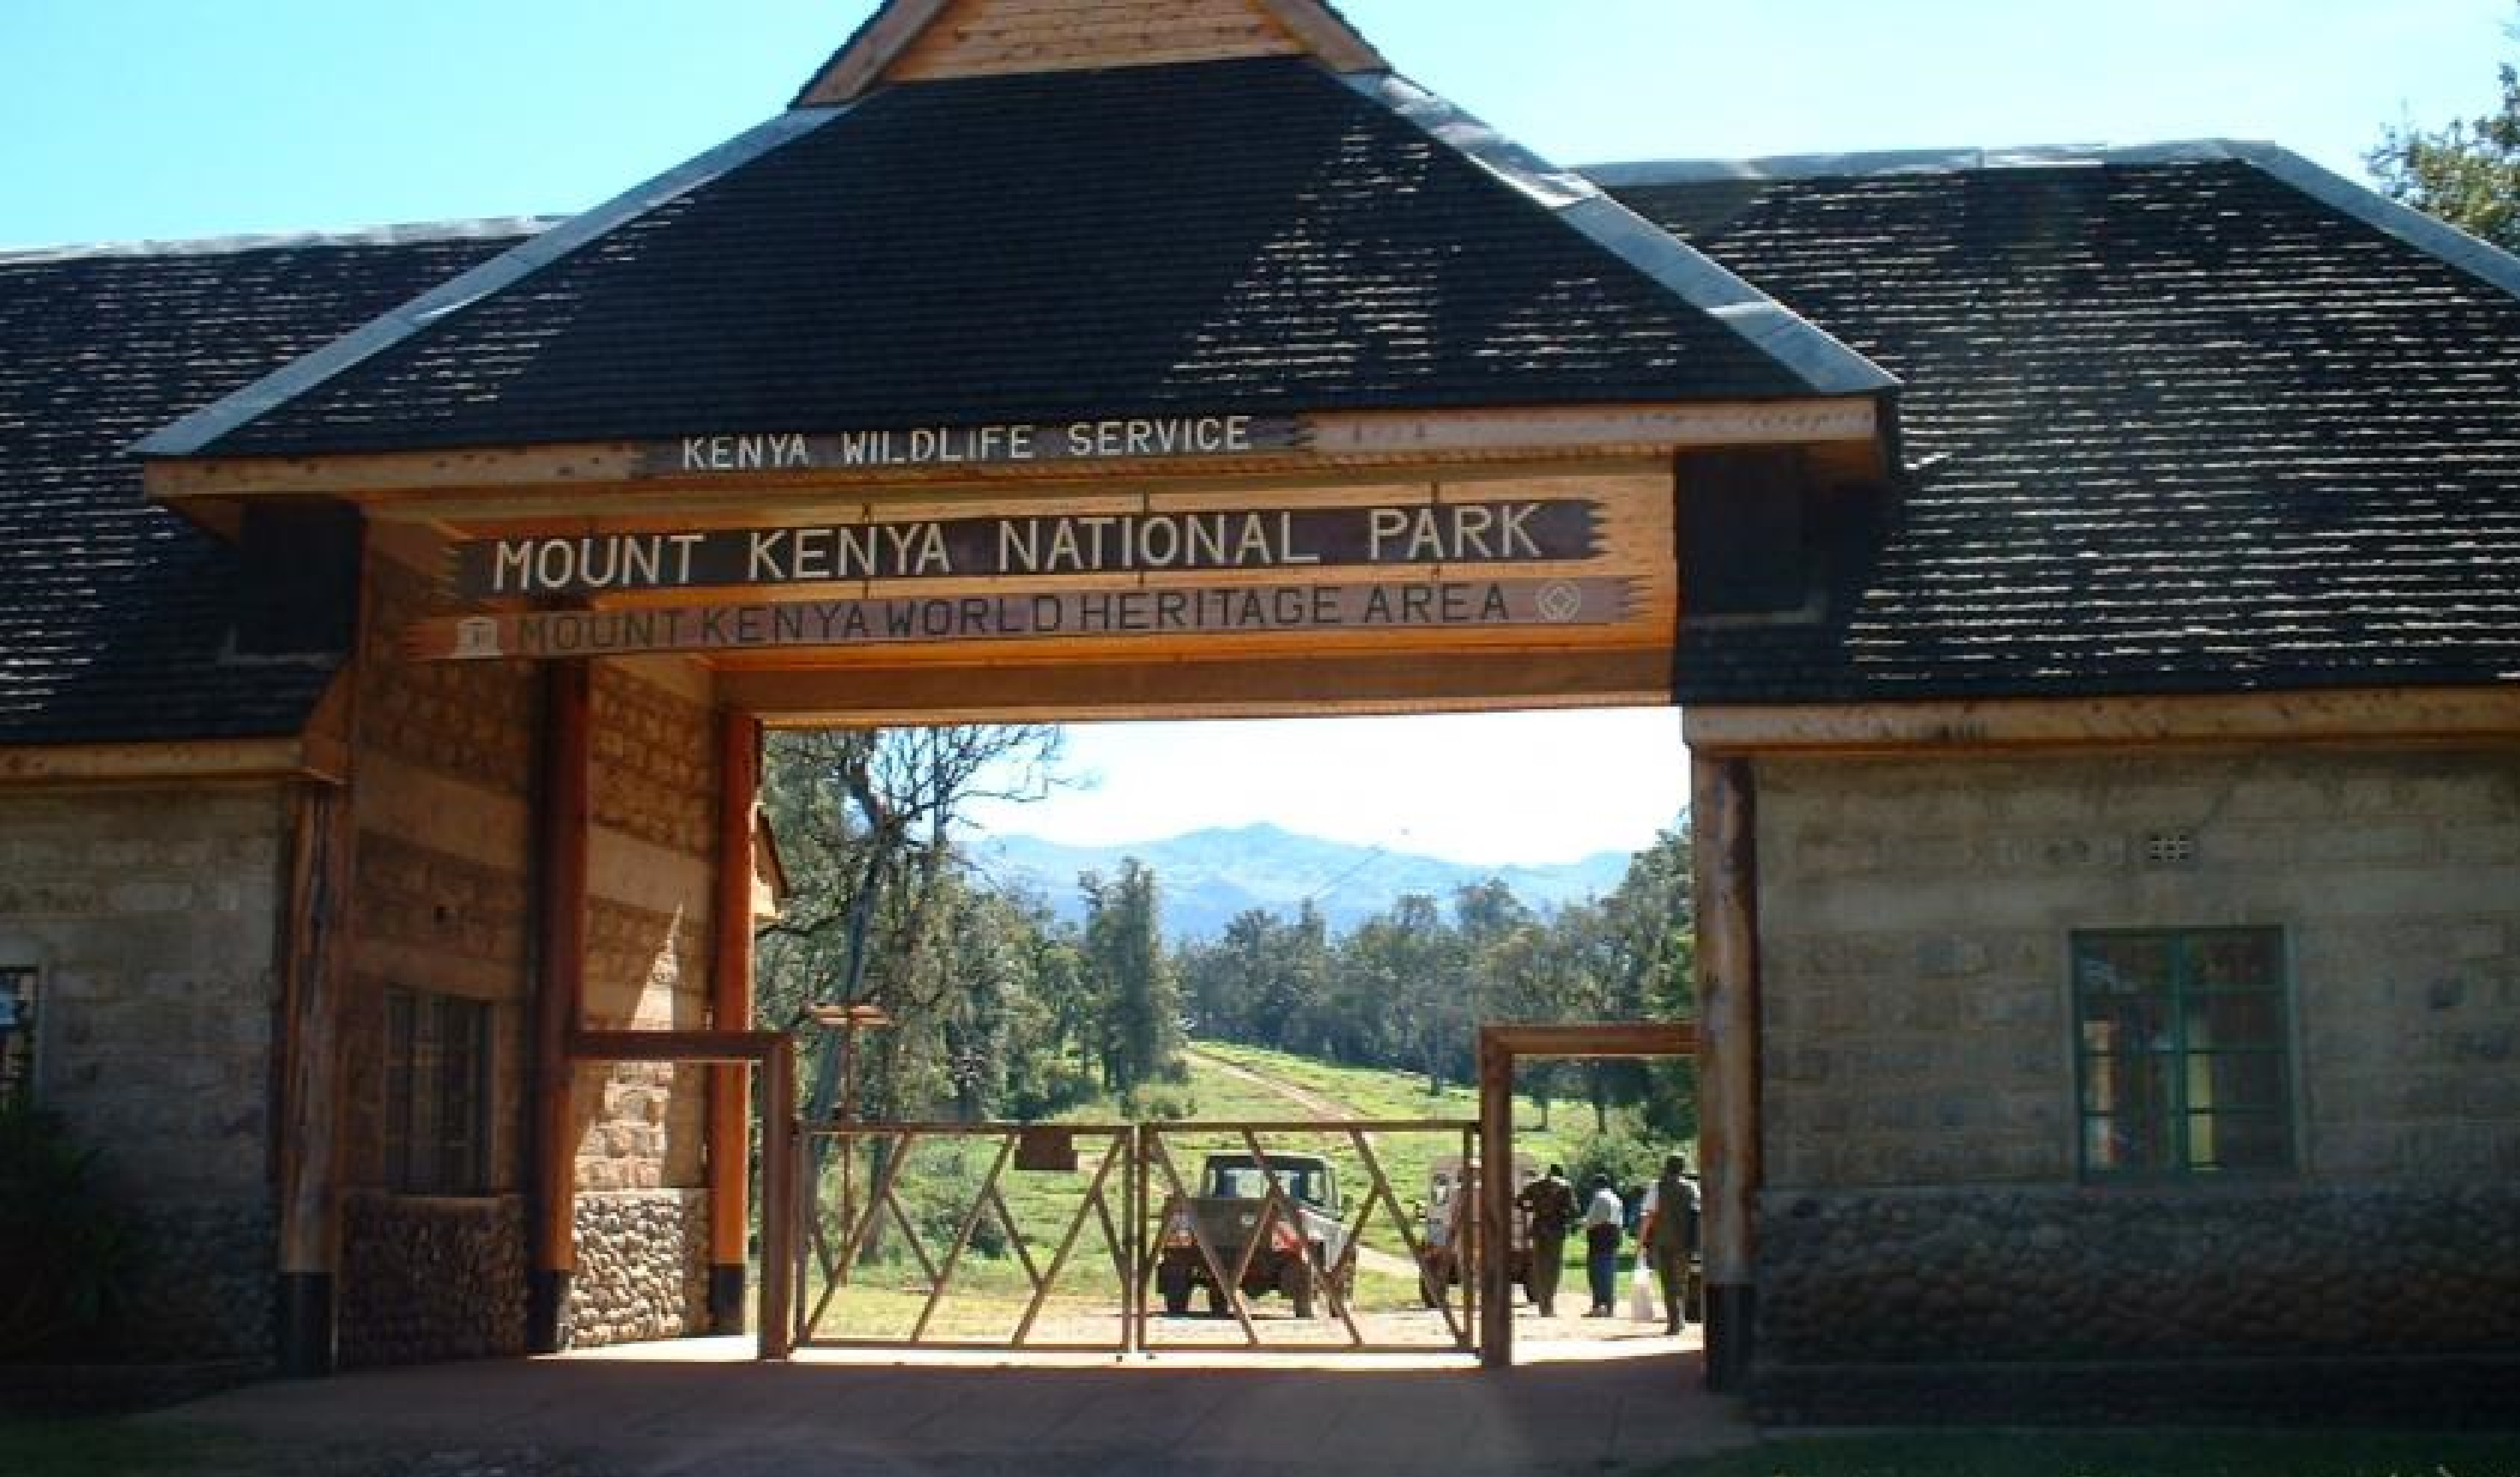
park, sky, plant, wood, shade, cottage, tree, leisure, real estate, roof, landscape, gazebo, building, outdoor structure, facade, log cabin, hut, siding, mountain range, shed, grass, home, recreation, historic site, tourism, garden buildings, landscaping, natural landscape, pavilion, signage, lumber, canopy, house, vacation, estate